Paul Darrow

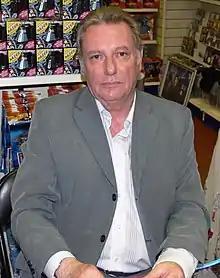
Darrow in 2007

Paul Darrow (born Paul Valentine Birkby; 2 May 1941 – 3 June 2019) was an English actor and writer. He became best known for playing Kerr Avon in the BBC science fiction television series "Blake's 7" between 1978 and 1981. His many television roles included two appearances in another BBC science fiction series, "Doctor Who", playing Captain Hawkins in "Doctor Who and the Silurians" (1970) and Tekker in "Timelash" (1985). He was also the voice of "Jack" on independent radio stations JACKfm and Union JACK, whose lines included dry-witted comments pertaining to current events.